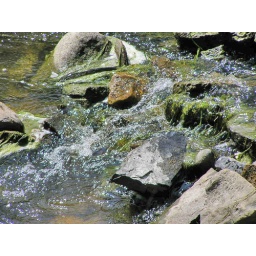
Another photo of water rushing over rocks in a creek near a friend's house